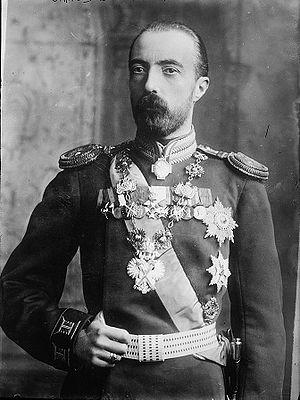
Michel Mikhaïlovitch de Russie, ou Mikhaïl Mikhaïlovitch Romanov, né le 16 octobre 1861 à Peterhof et mort le 26 avril 1929 à Londres, est un grand-duc de Russie, membre de la Maison de Holstein-Gottorp-Romanov.